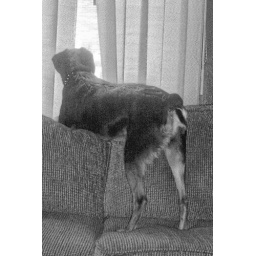
there is no better spot in the house than this window